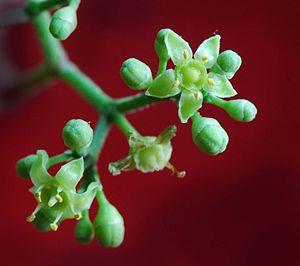
Ampelopsis brevipedunculata, fleurs, Jardin des Plantes de Paris
La vigne vierge à fruits bleus est une plante grimpante ligneuse de la famille des Vitaceae, originaire de Chine du Nord-Est et des régions environnantes. Elle est cultivée comme plante ornementale pour ses raisins aux couleurs remarquables allant du mauve au bleu turquoise, raison pour laquelle elle est dénommée « porcelain berry », baie porcelaine, en anglais.